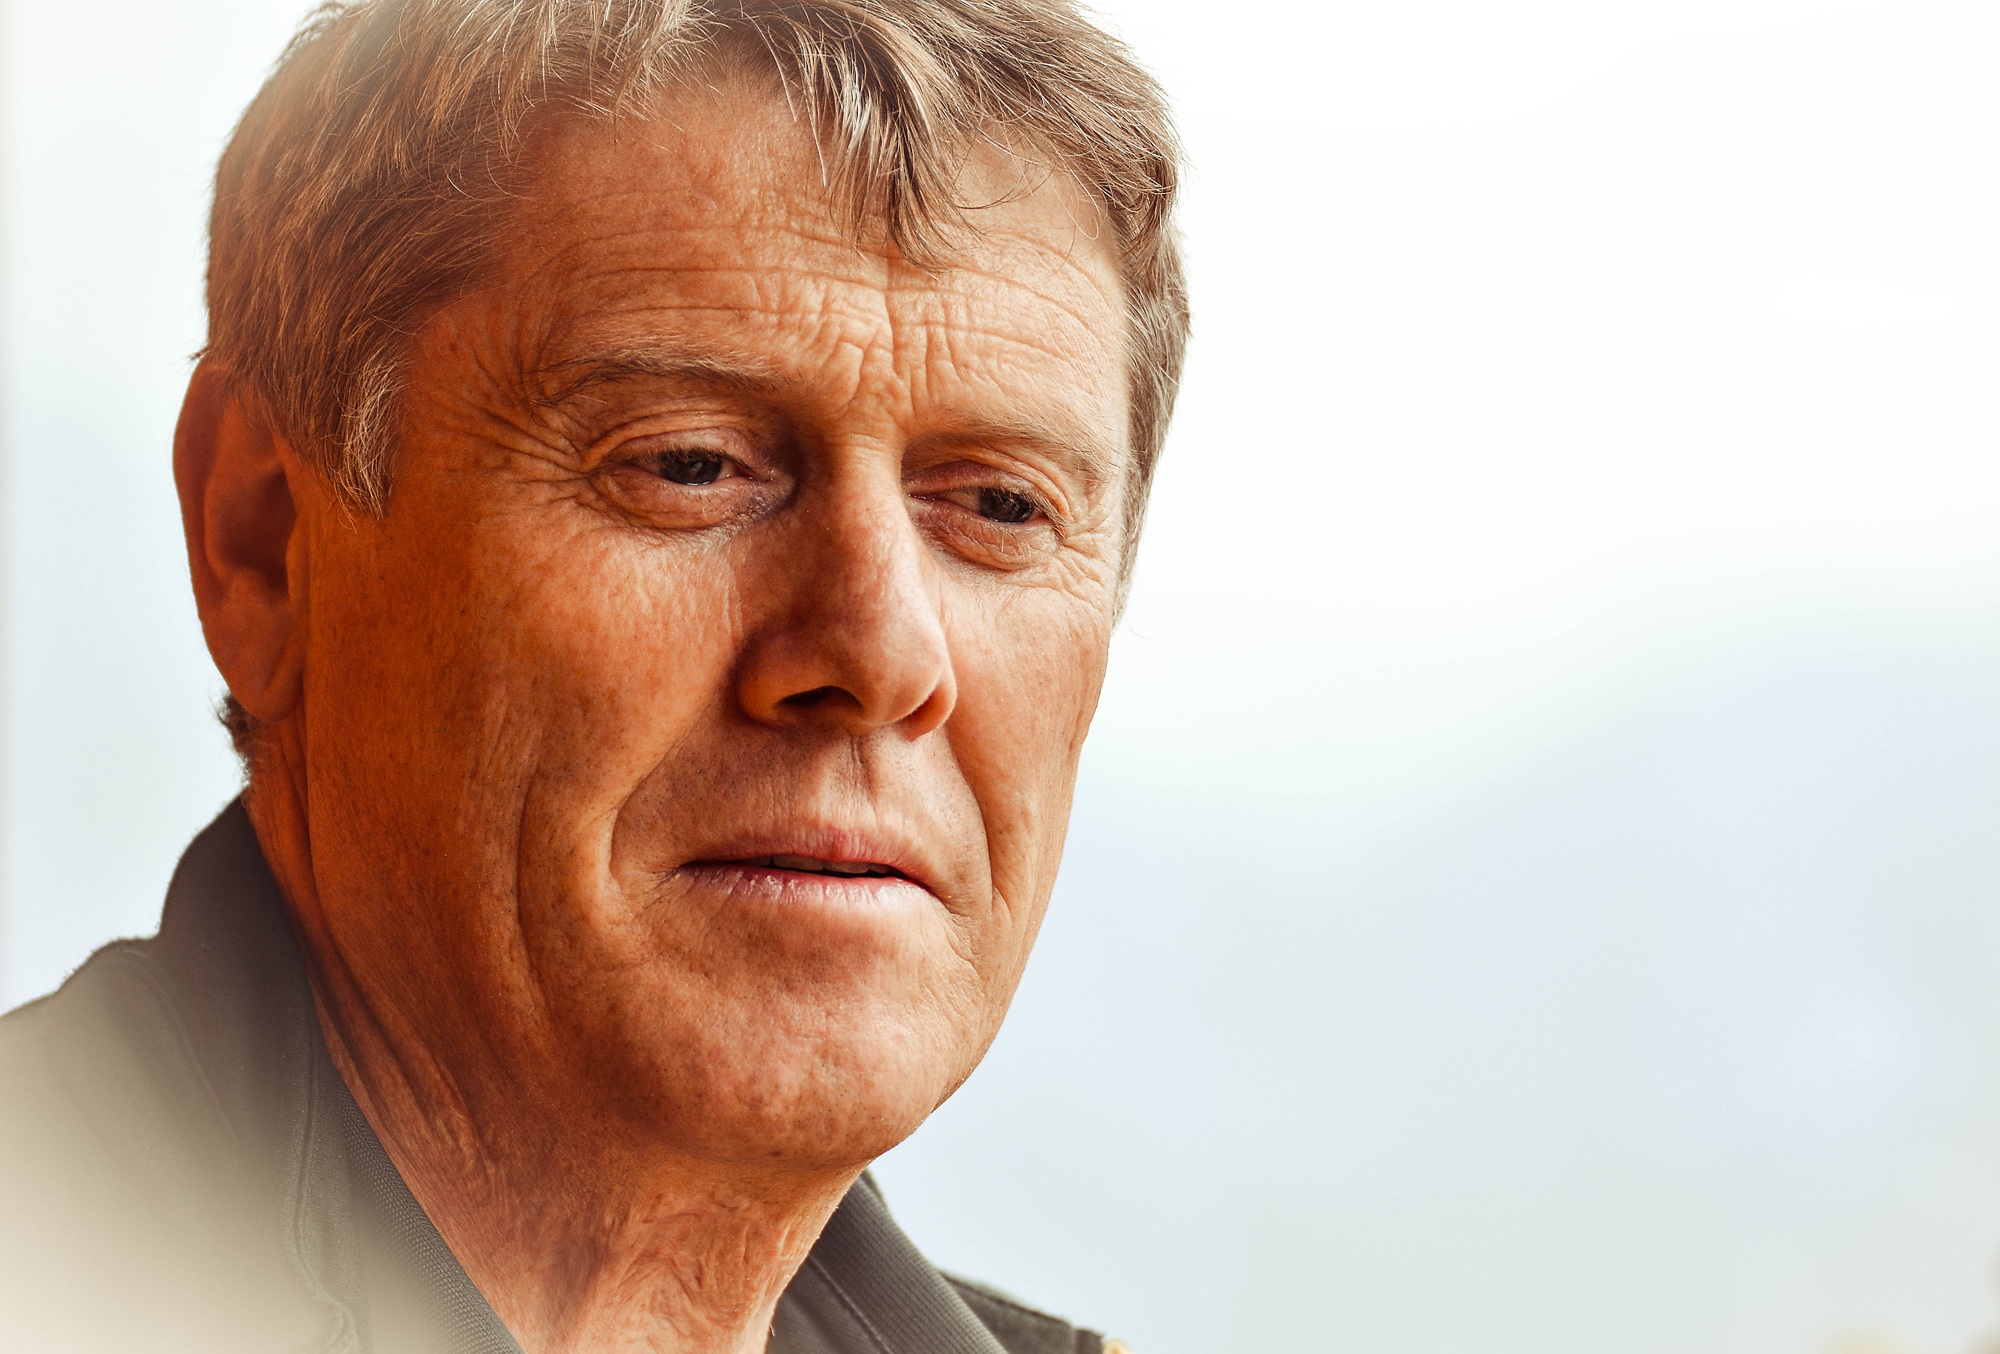
man, person, view, male, portrait, human, close, facial expression, senior citizen, close up, face, nose, head, sense